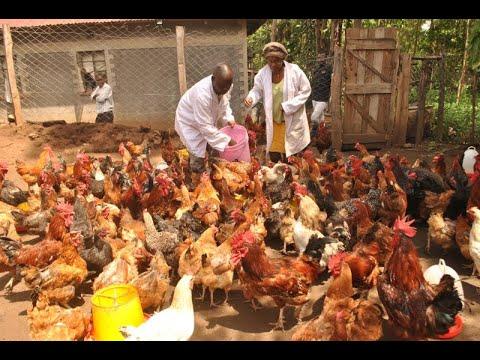
Wakulima wawili wamesimama katikati ya banda la kuku, wakivalia mavazi meupe yakiashiria usafi na tahadhari mmoja wao ameshika ndoo anawamiminia kuku na wakikusanyika kwa wingi, kuku wanaonekana kuwa na afya nzuri wakitembea ndani ya banda lililowekwa uzio wa seng'eng'e.